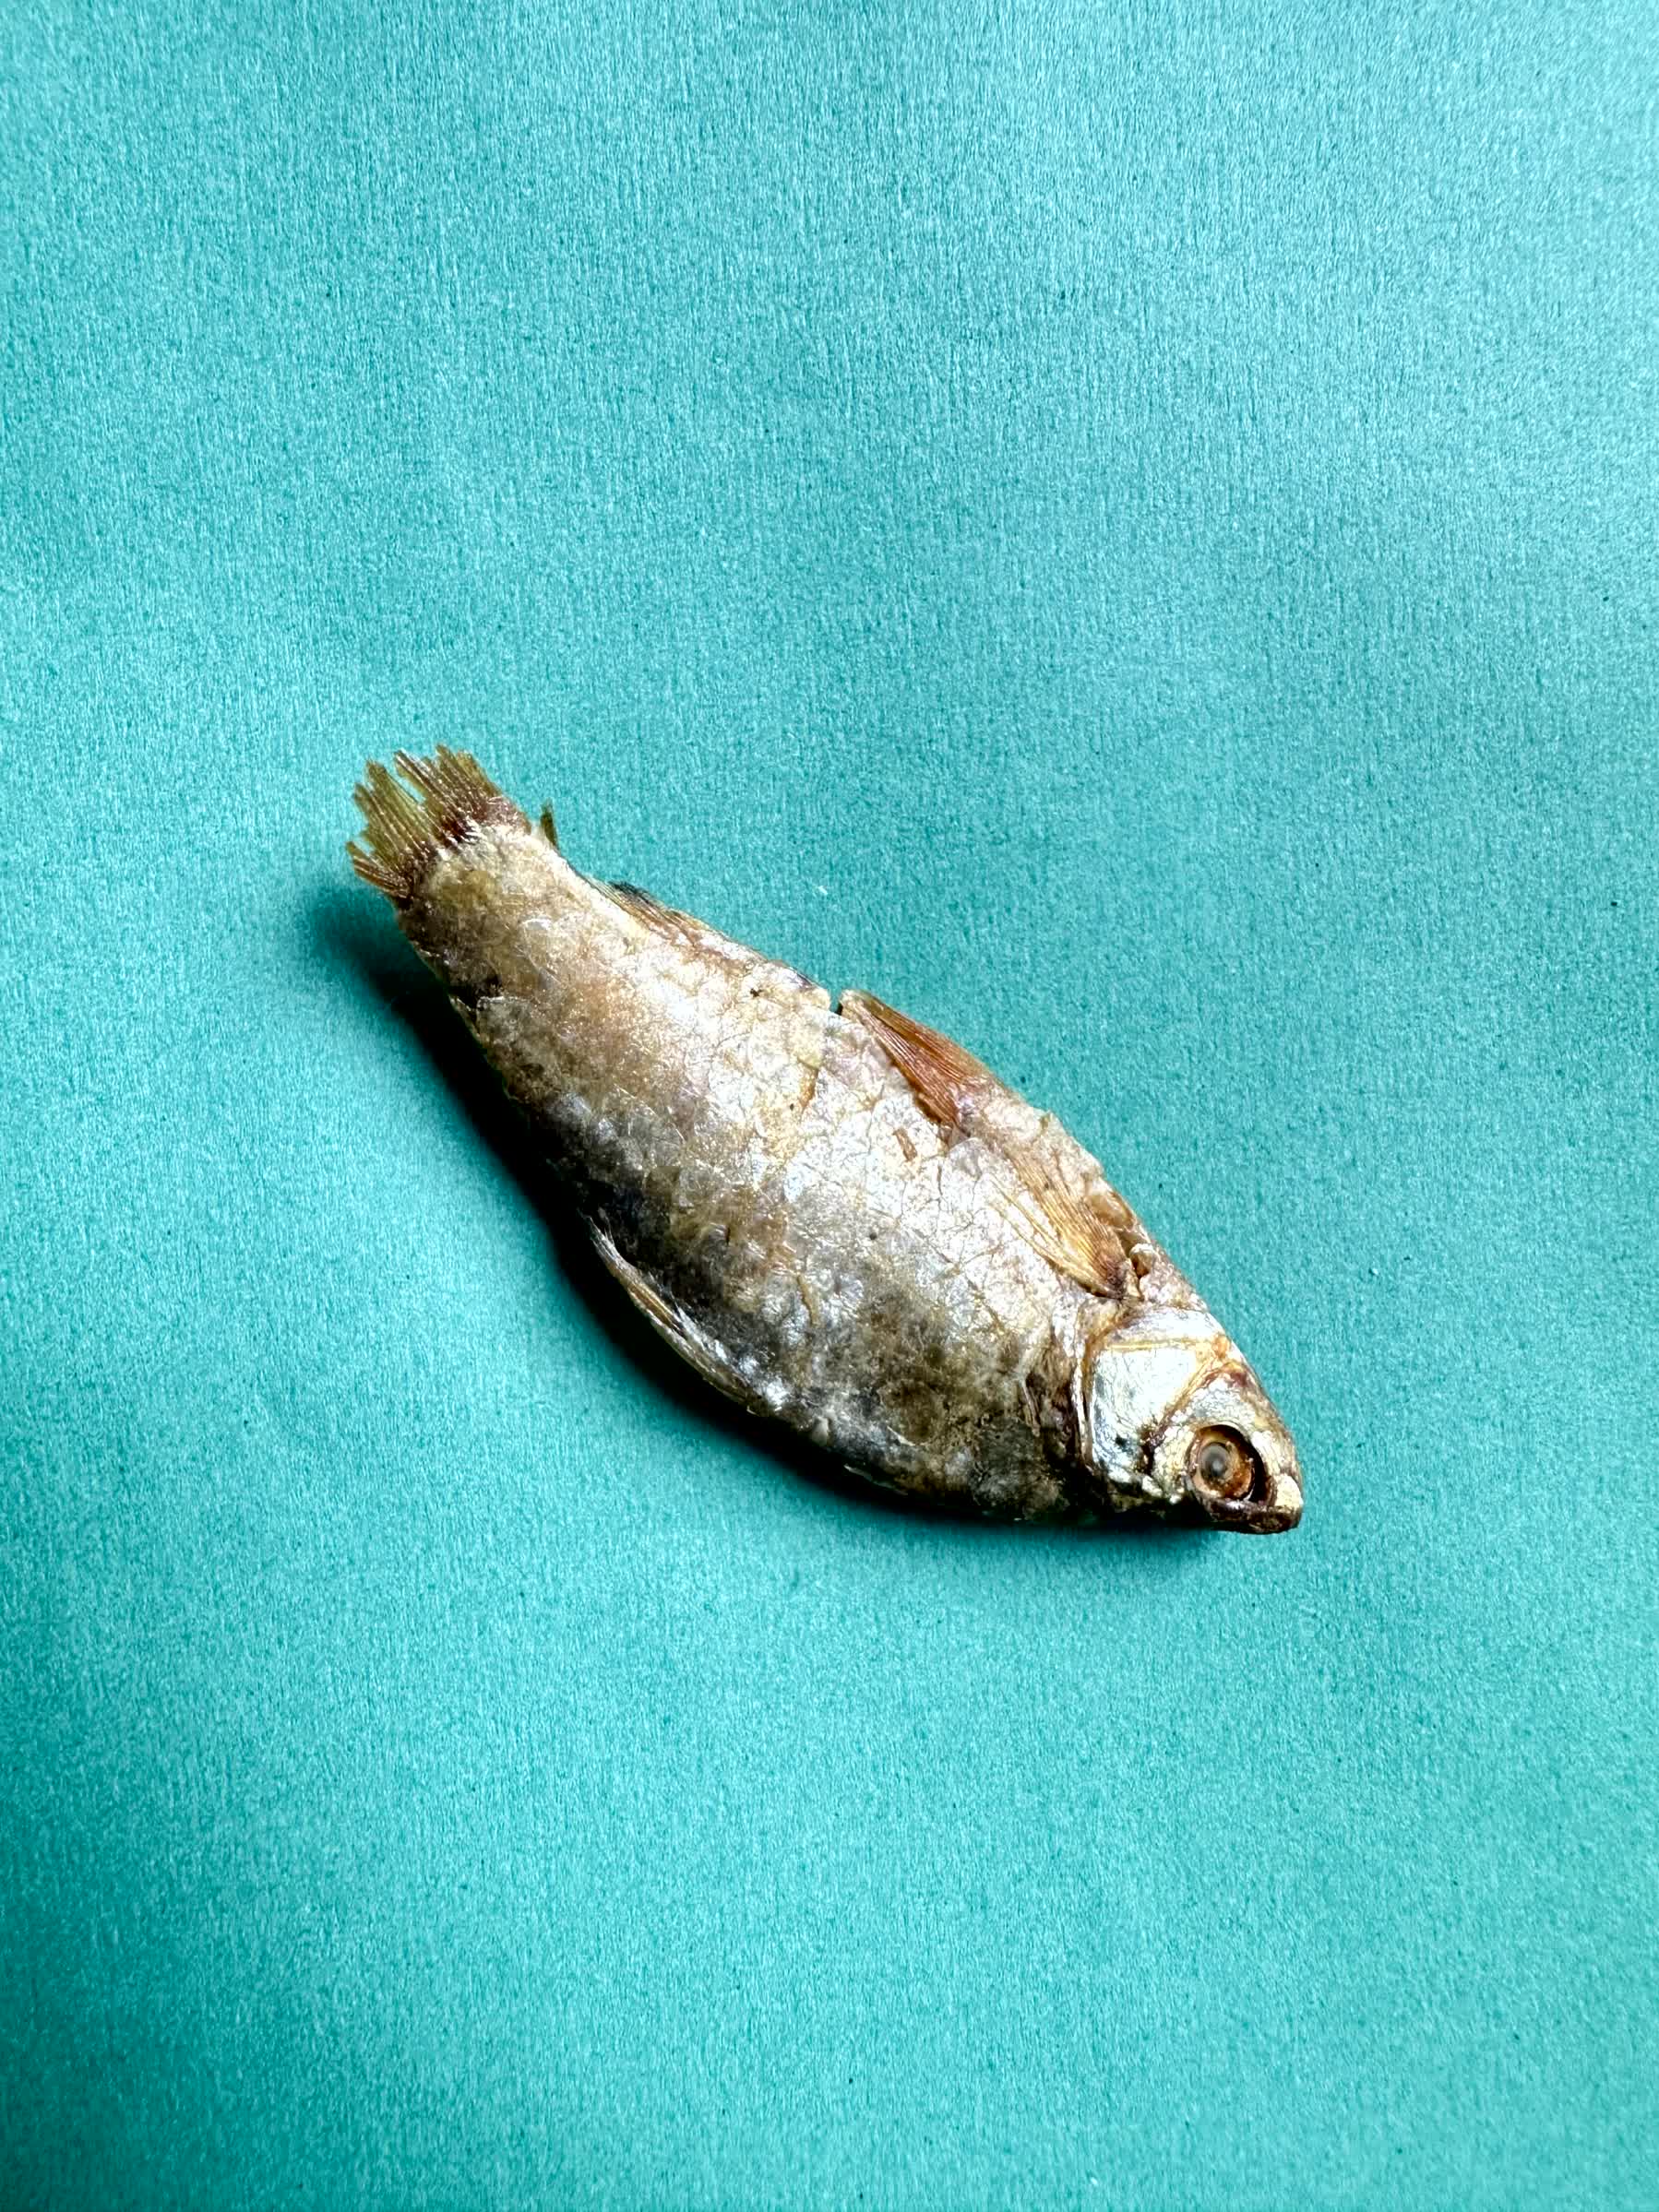
Species: puti chepa